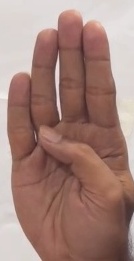
ASL sign: B